Marguerite de Pachmann

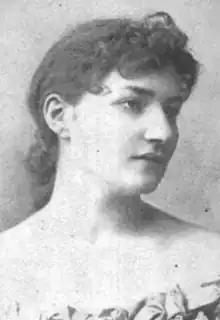
Marguerite de Pachmann Labori, from a 1907 publication

Marguerite de Pachmann Labori (14 December 1864 – 3 July 1952), born Anna Louisa Margaret Okey, was an Australian-born pianist, composer, and music educator. She married two famous men, Russian pianist Vladimir de Pachmann and French lawyer Fernand Labori.